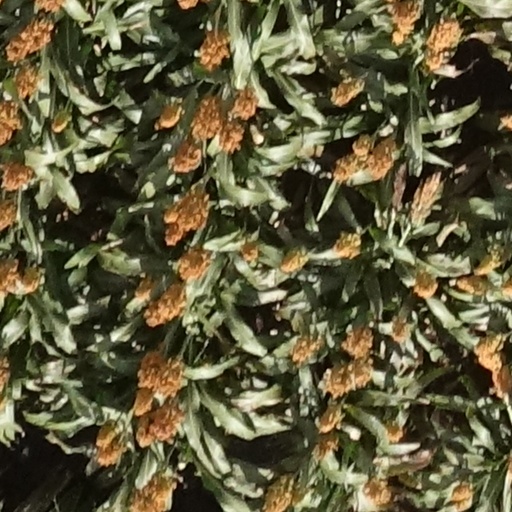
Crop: sorghum